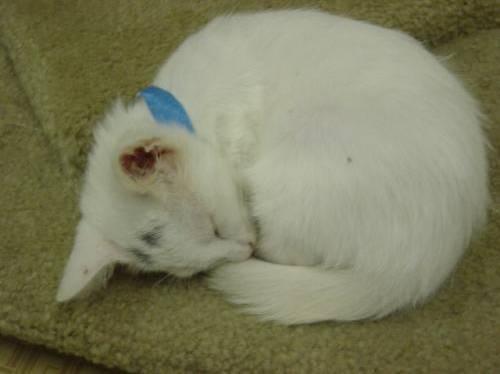
cat